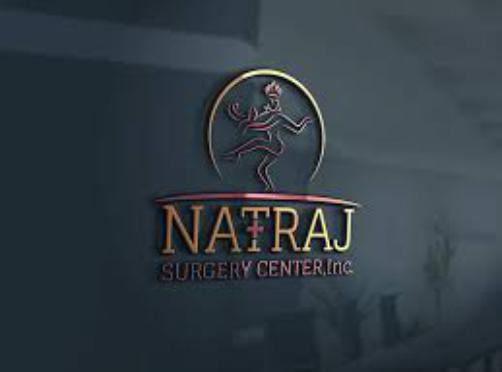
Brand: nataraj
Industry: Transportation